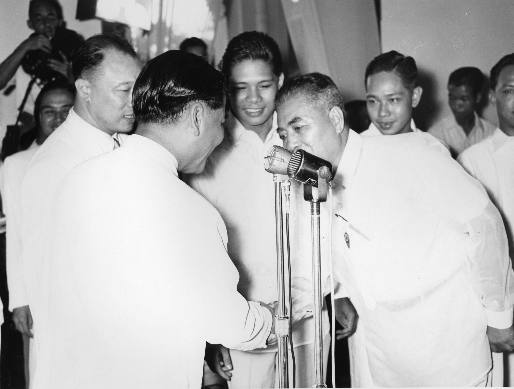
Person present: Yes